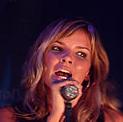
Age: 18